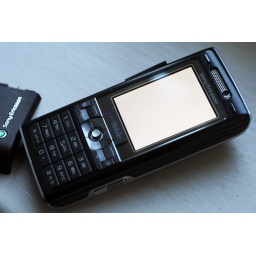
has not been brought to you by the white screen of death :-(